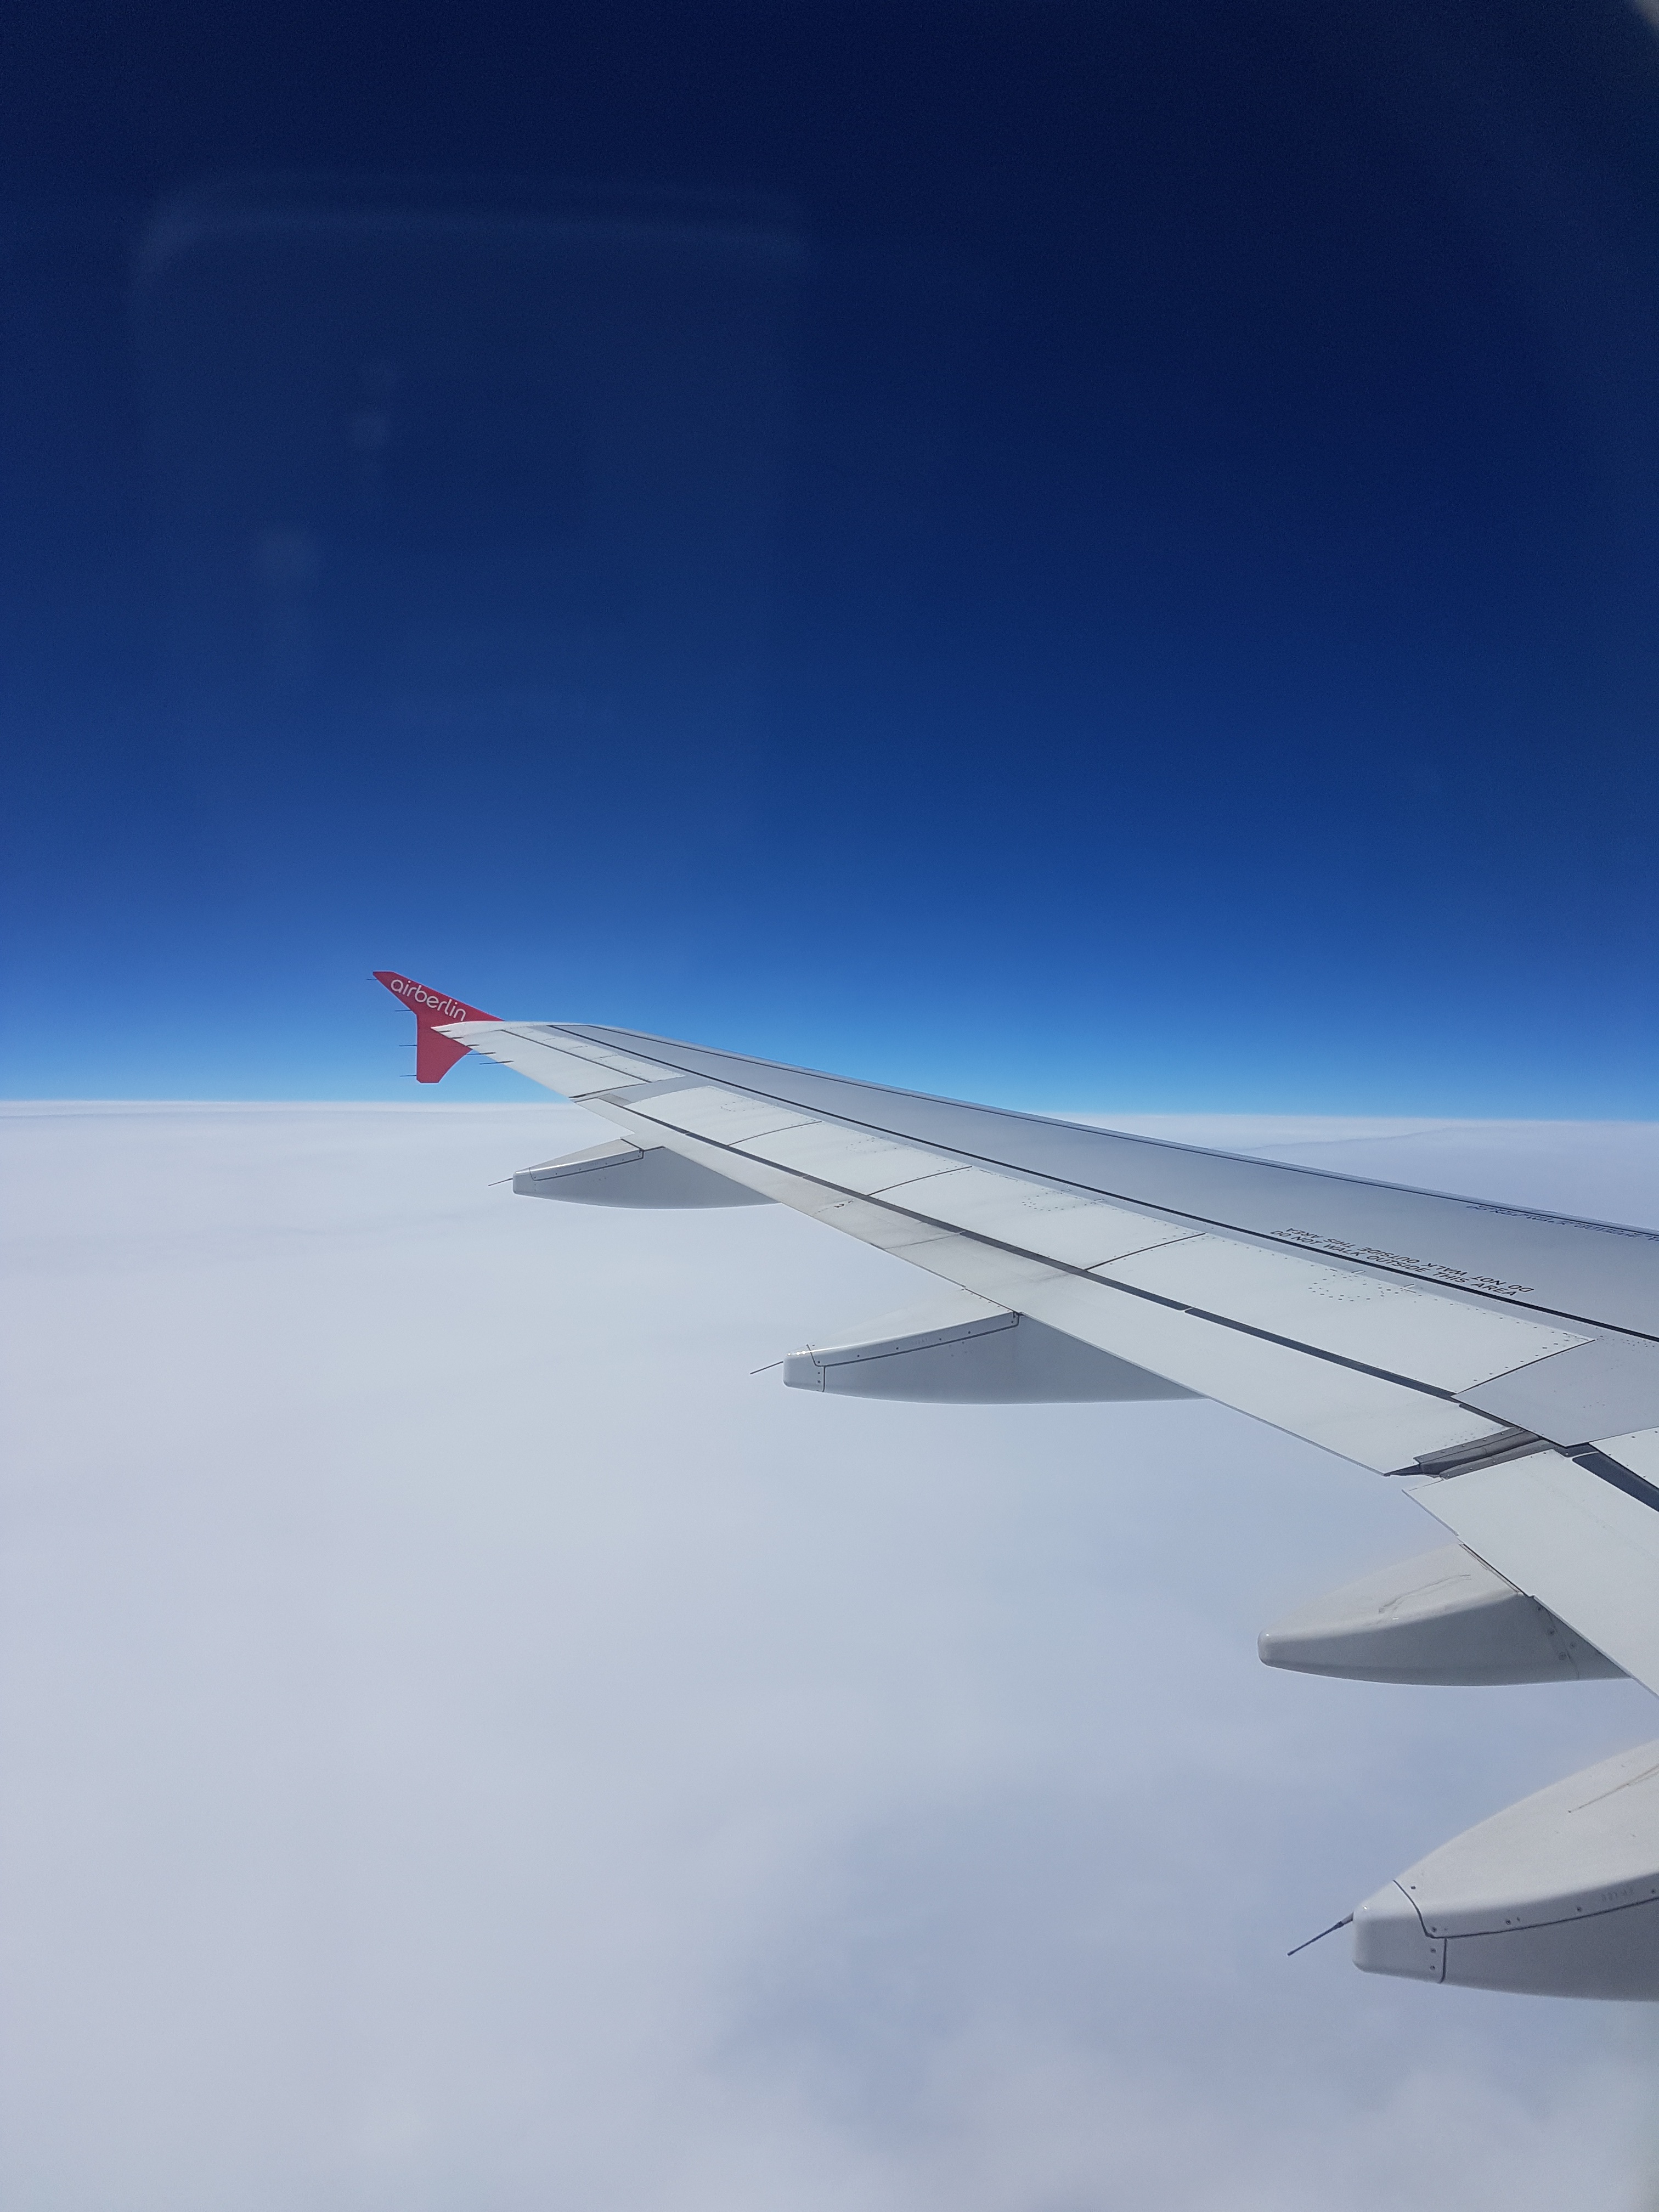
wing, sky, airplane, aircraft, vehicle, airline, aviation, flight, weather, clouds, airliner, takeoff, jet aircraft, air travel, boeing 737, atmosphere of earth, narrow body aircraft